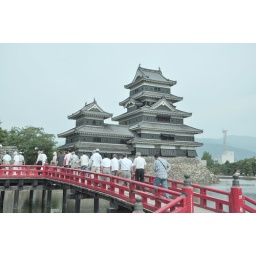
tourists go over the red bridge